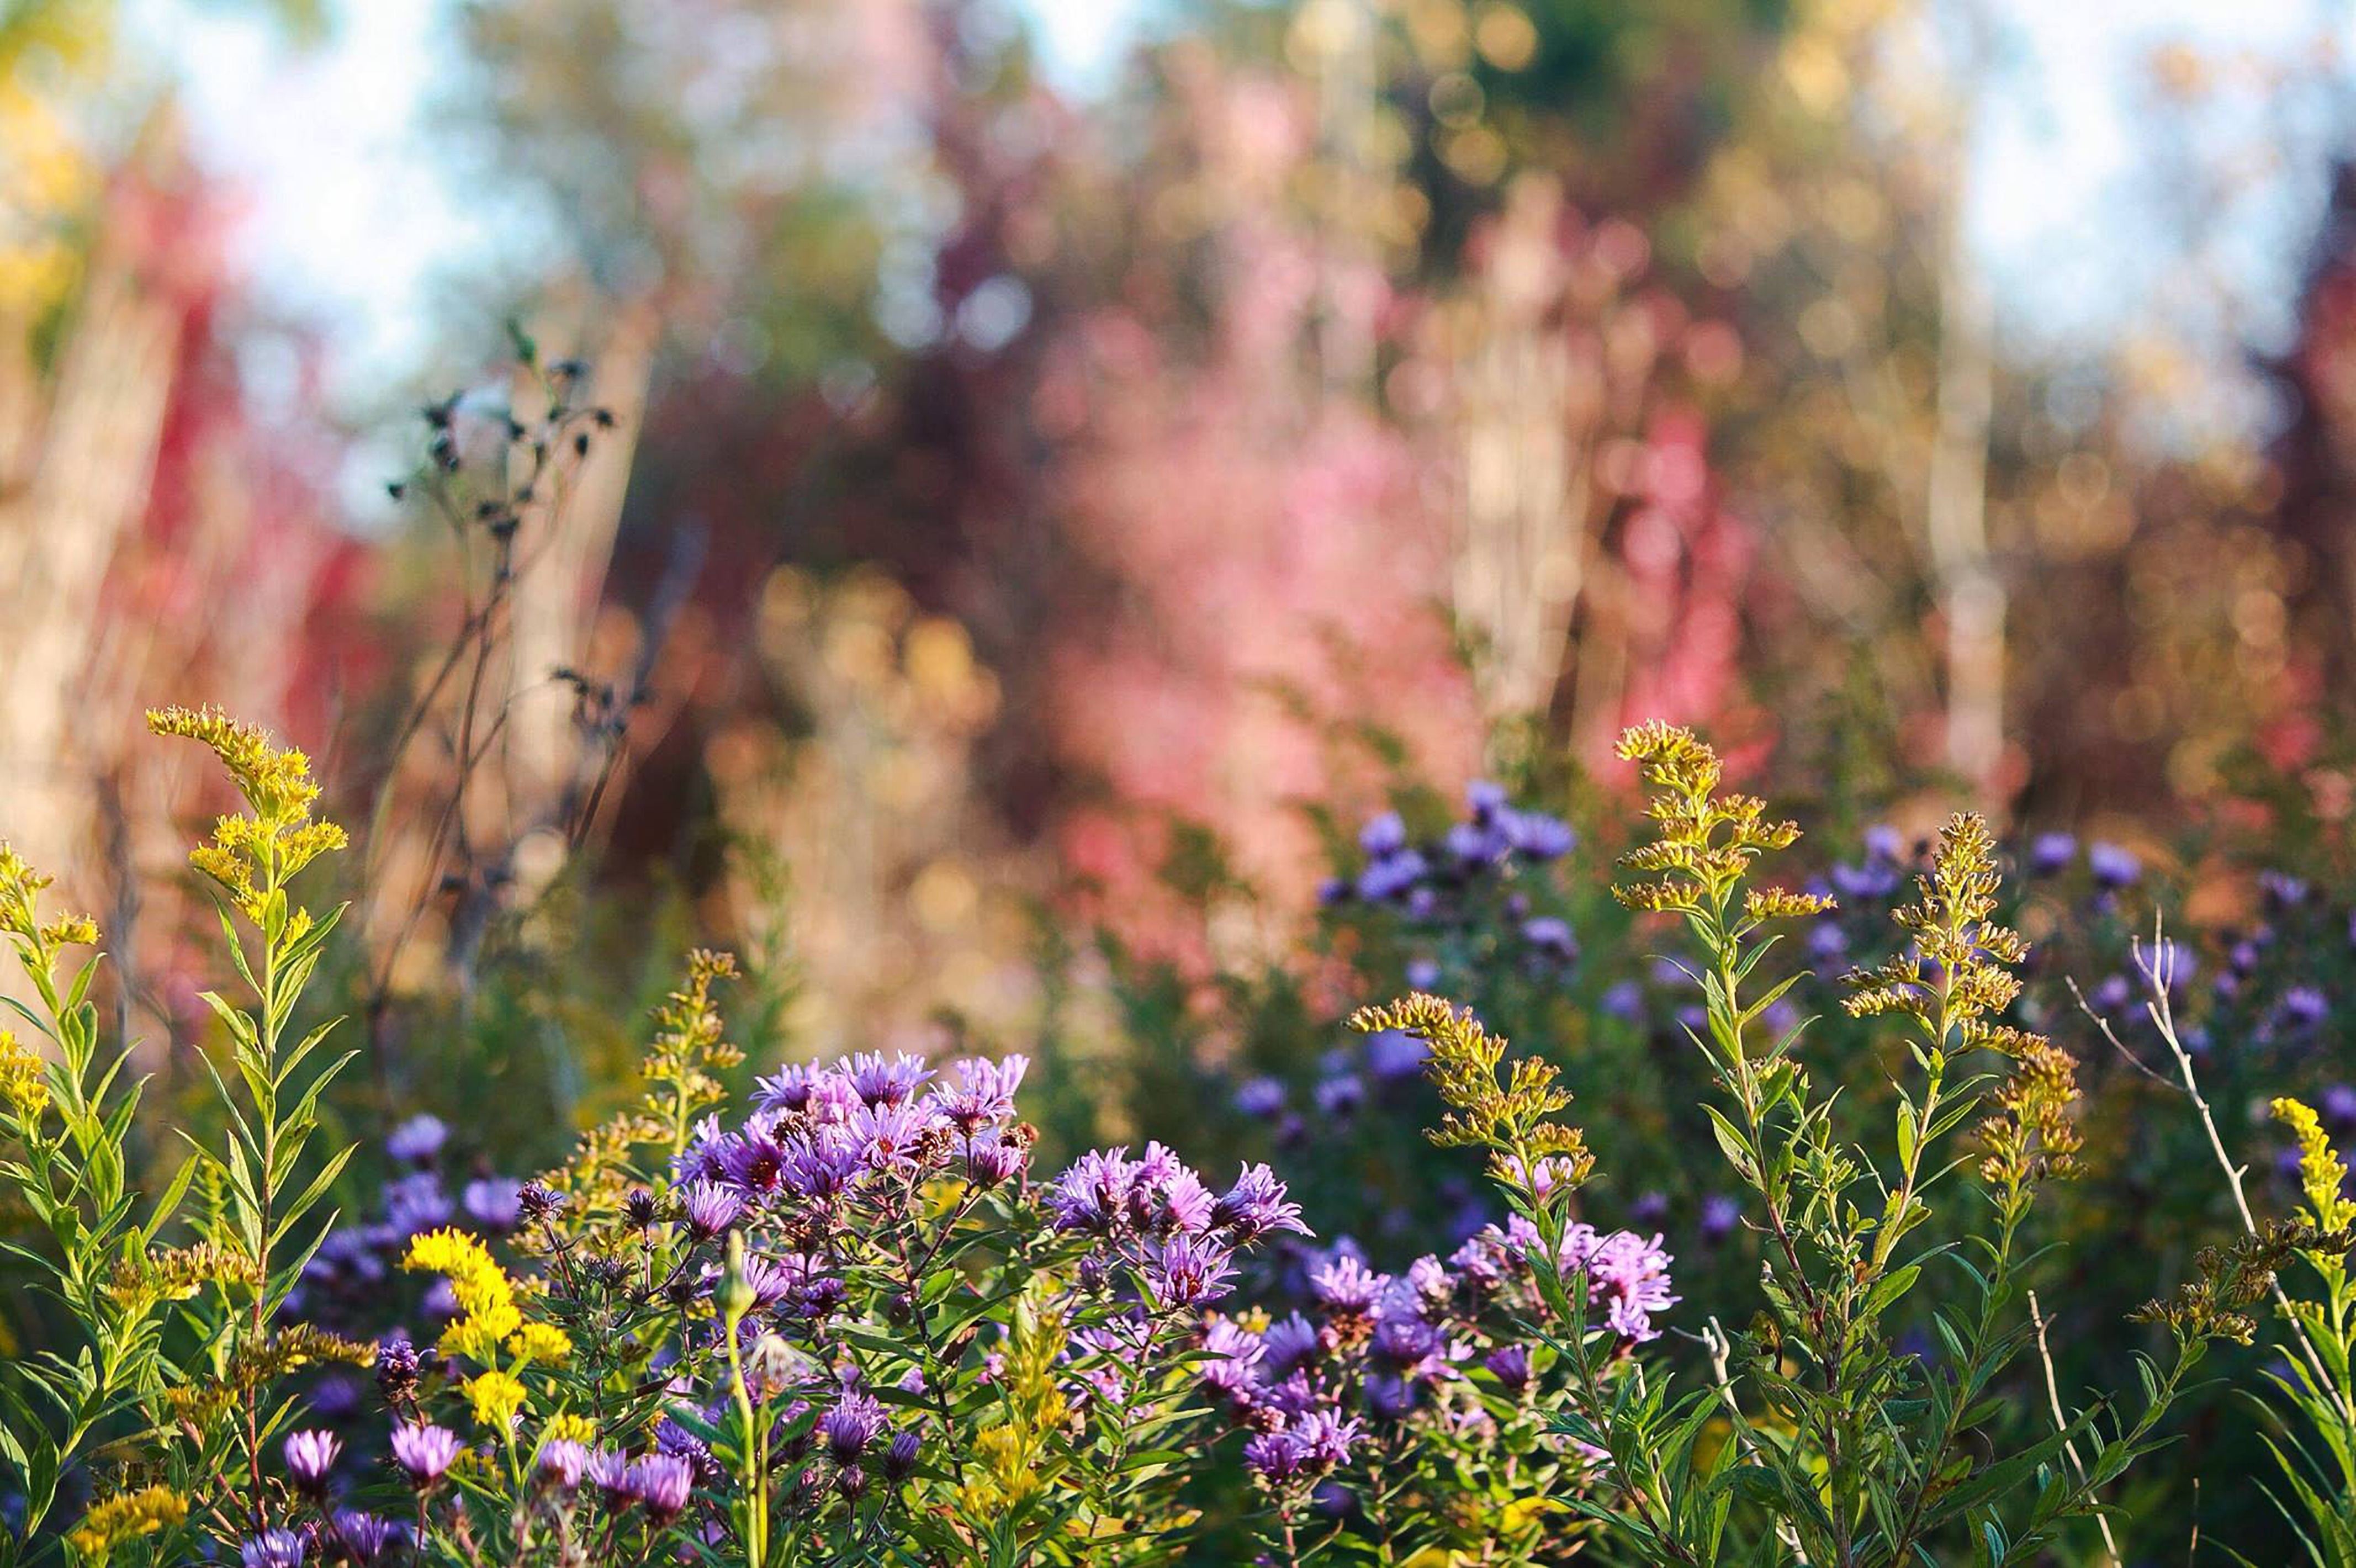
nature, grass, blossom, plant, field, lawn, meadow, sunlight, leaf, flower, autumn, botany, garden, flora, season, wildflower, woodland, habitat, flowering plant